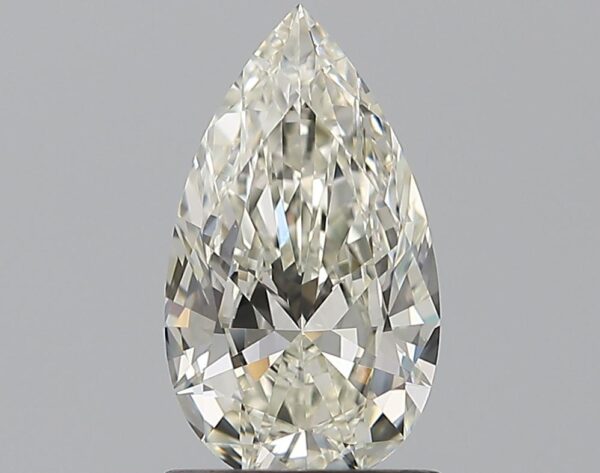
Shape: pear
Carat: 1
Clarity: VS1
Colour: J
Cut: EX
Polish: EX
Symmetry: VG
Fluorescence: ST
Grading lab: GIA
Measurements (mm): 9.6 x 5.49 x 3.12